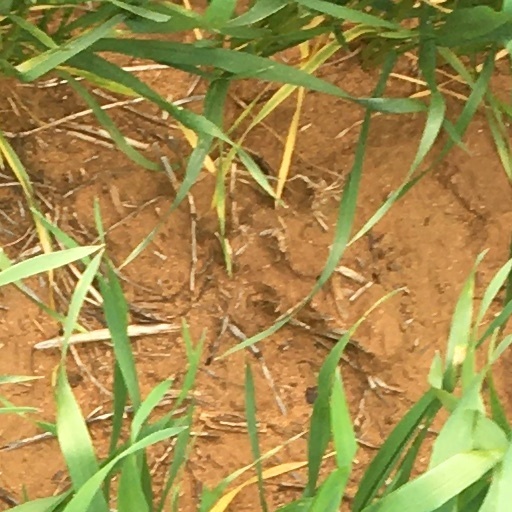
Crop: wheat